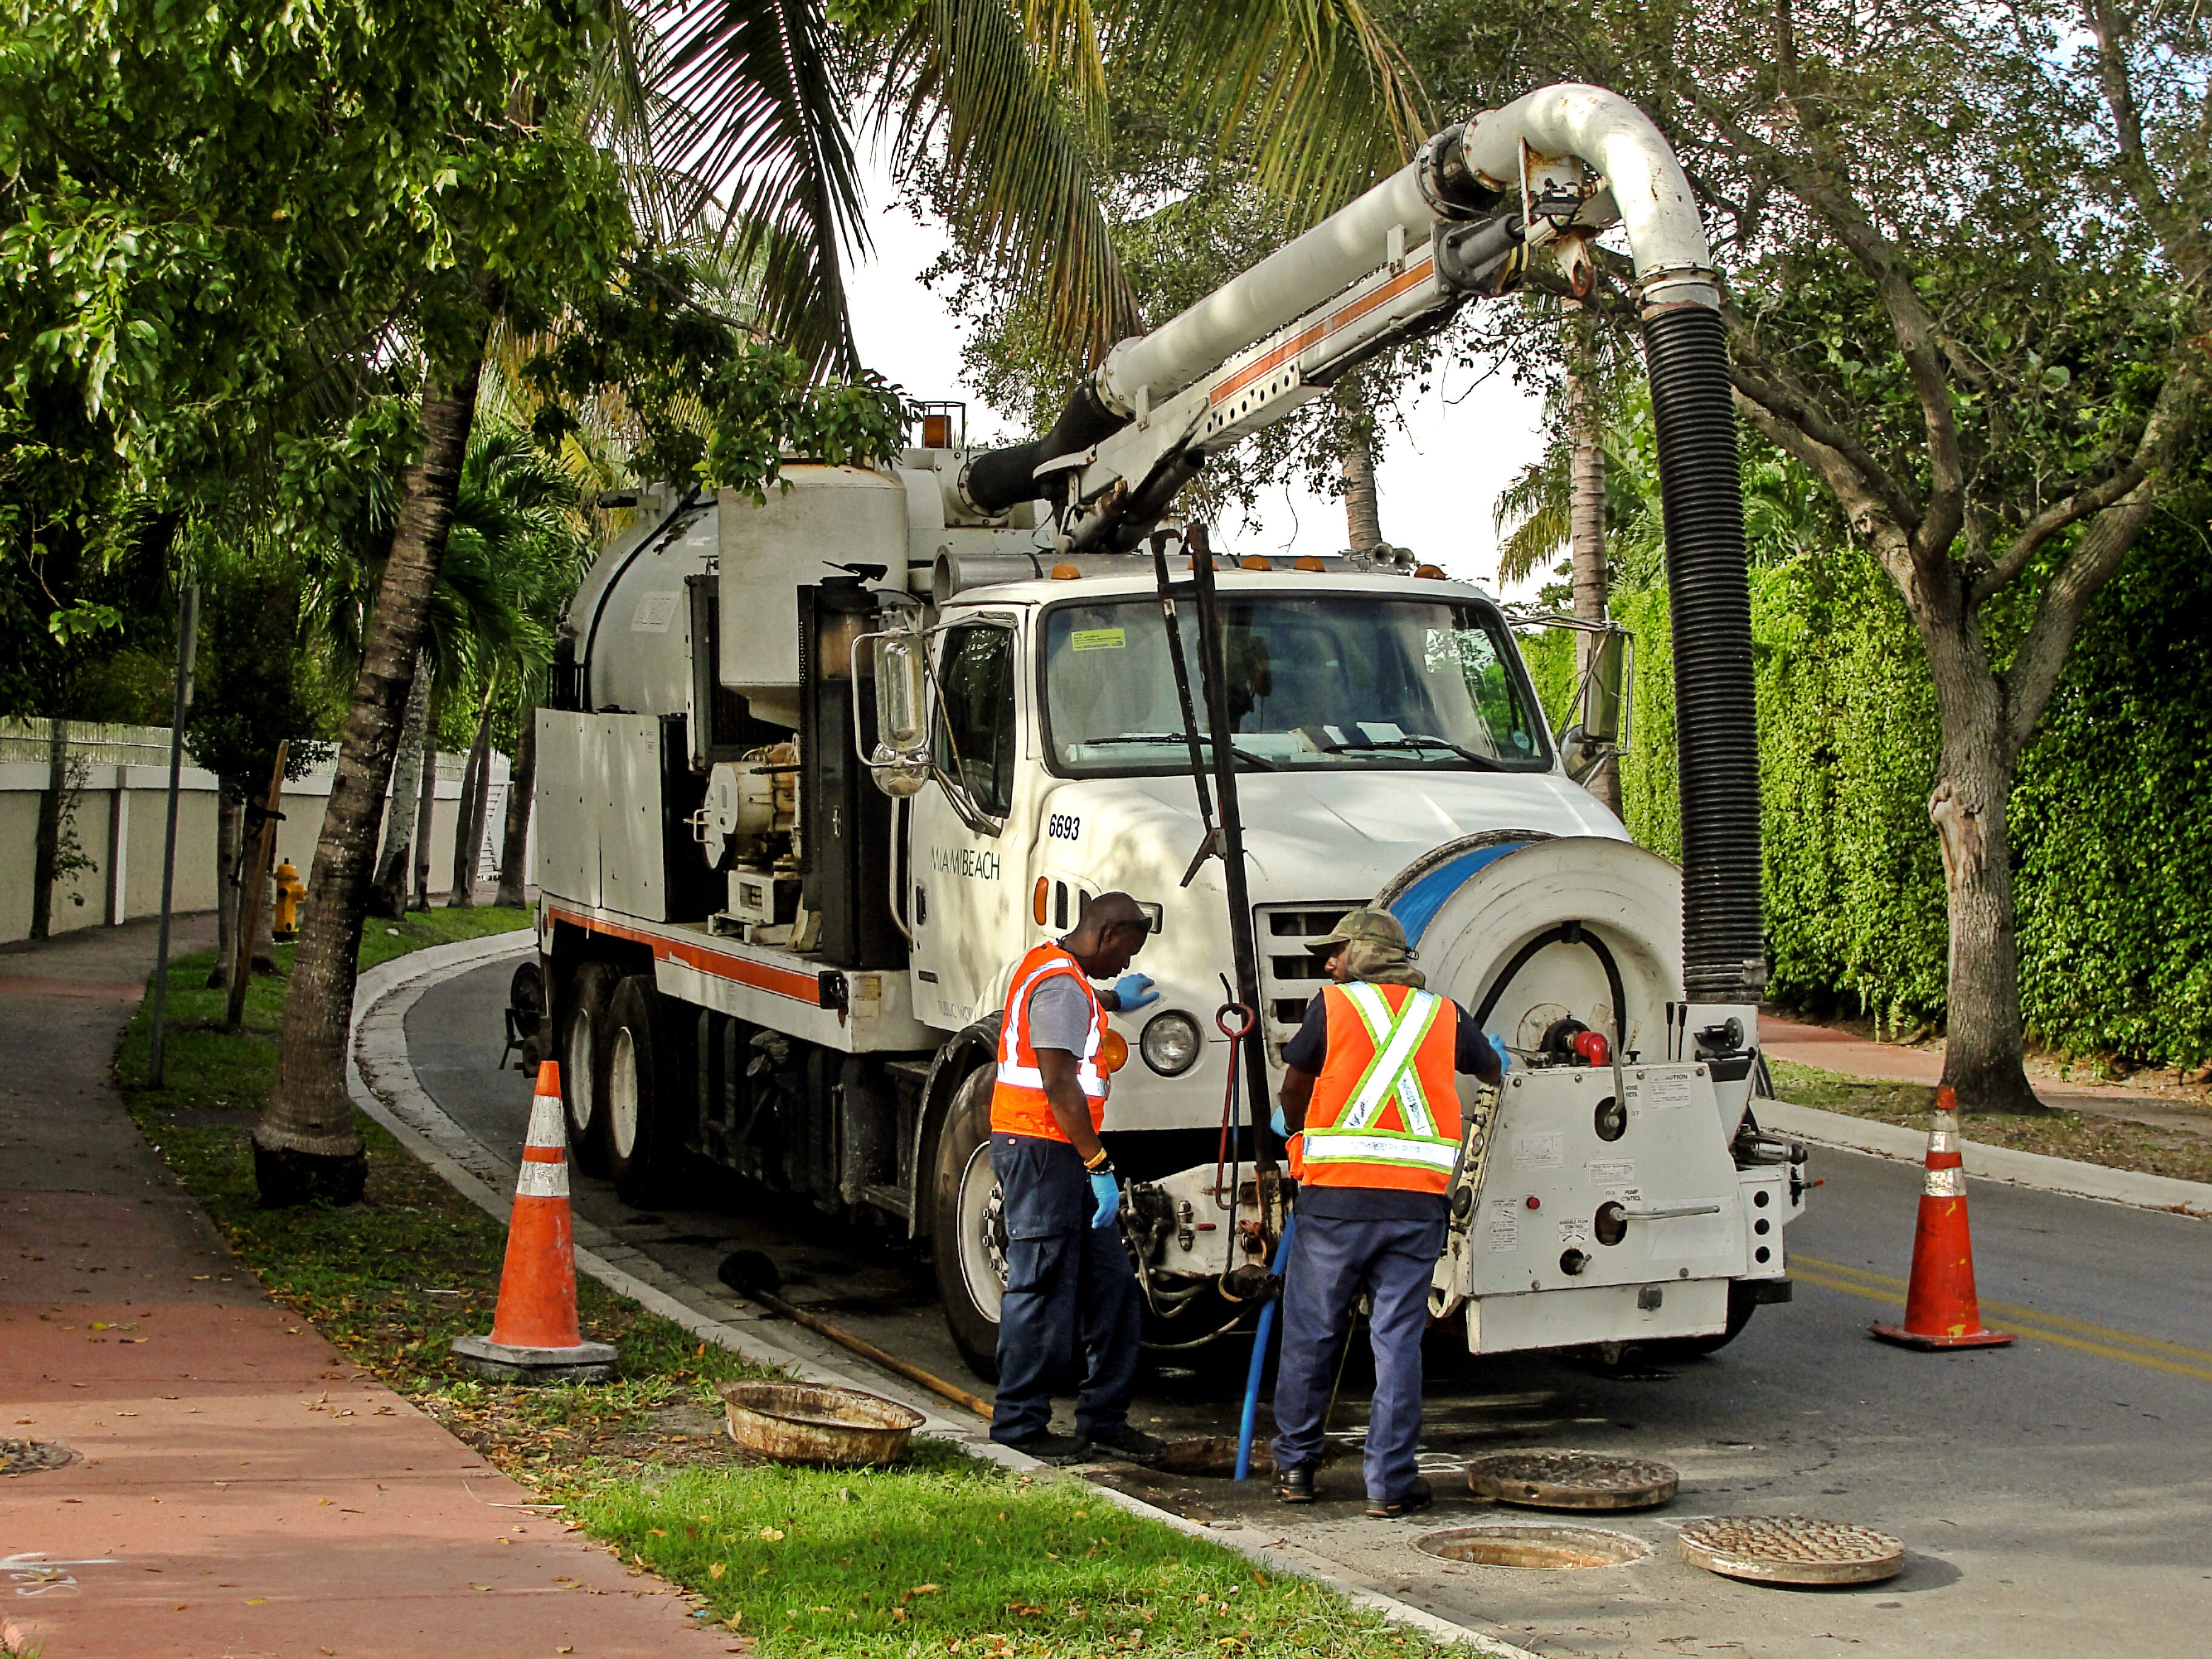
asphalt, transport, truck, vehicle, public transport, sewer, locomotive, workers, public works